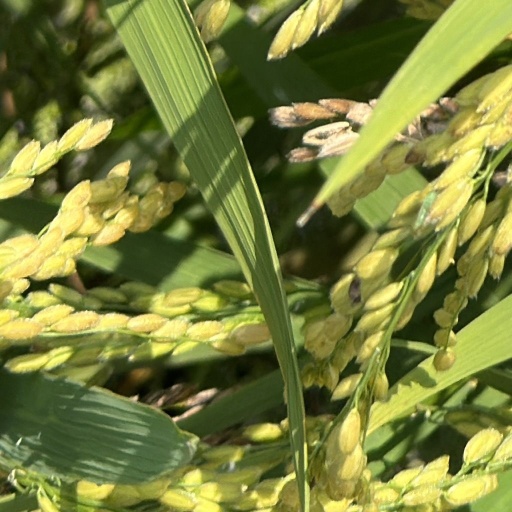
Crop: rice